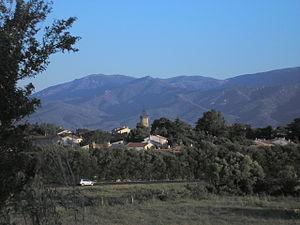
Latour-Bas-Elne et les Albères
Latour-Bas-Elne est une commune française située dans le département des Pyrénées-Orientales, en région Occitanie.